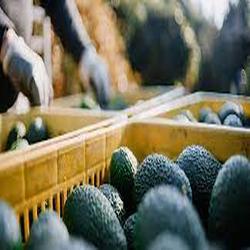
Label: Avocado